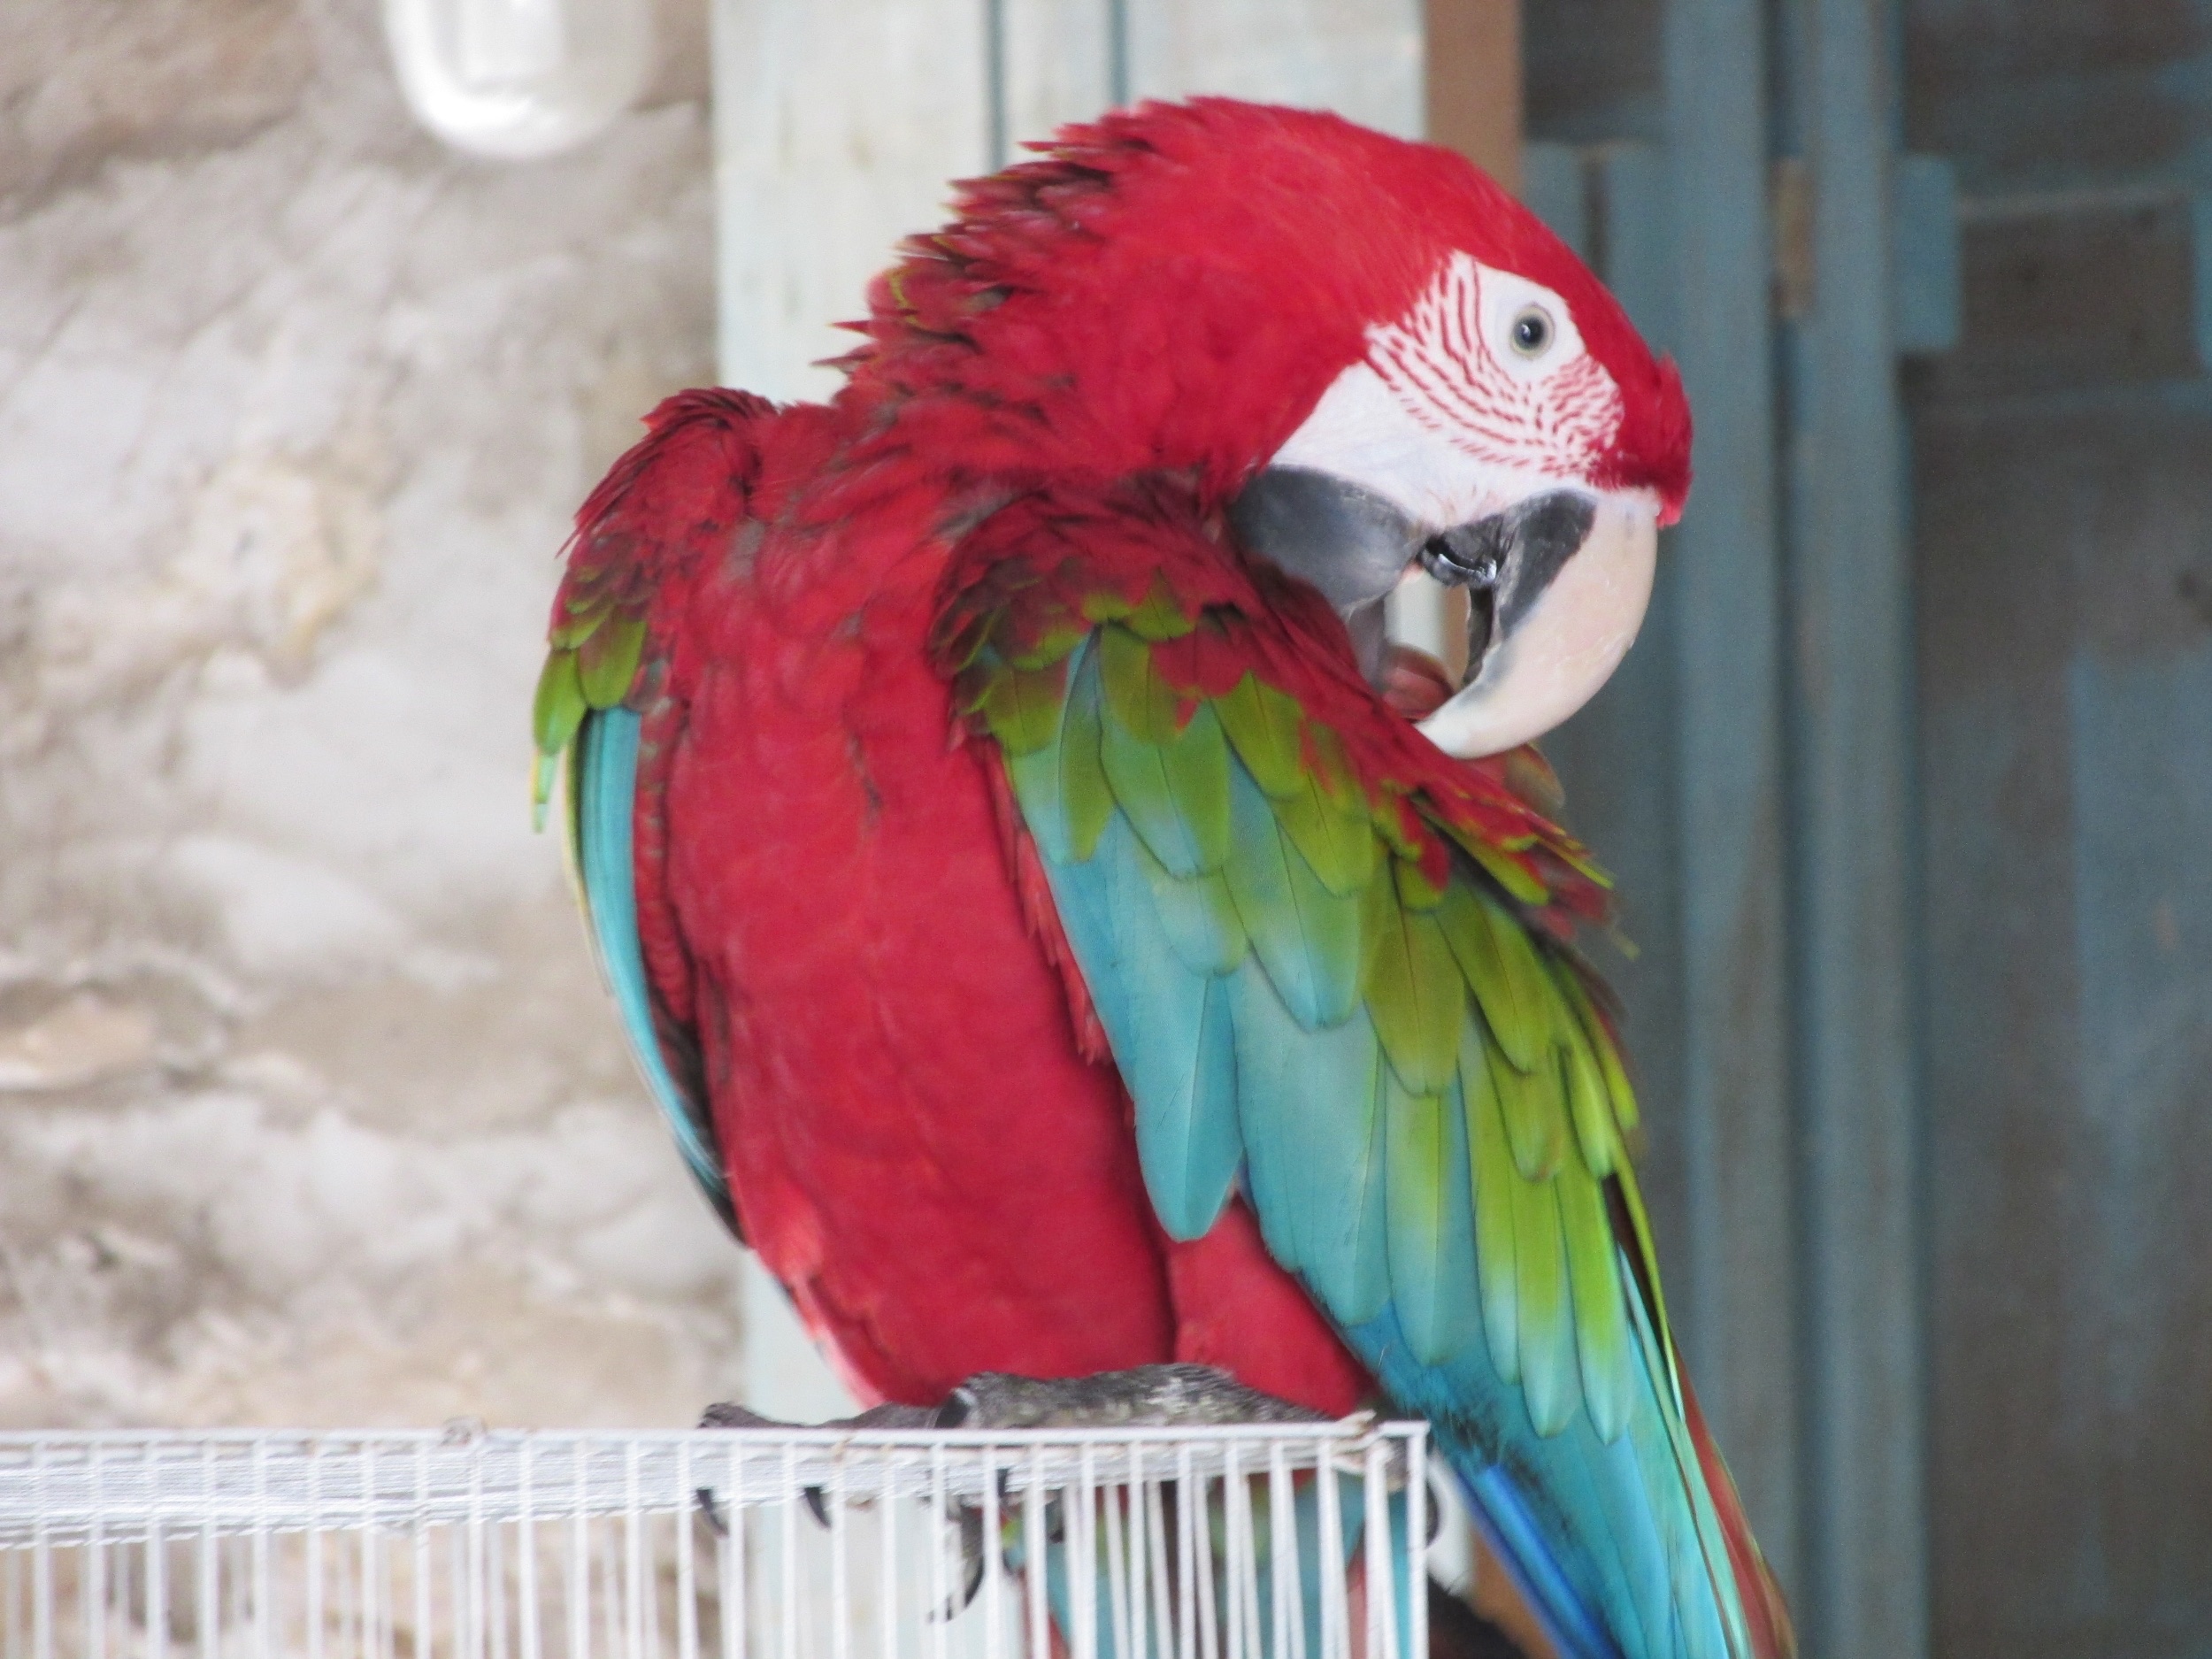
bird, wing, beak, fauna, lorikeet, macaw, vertebrate, parrot, parakeet, common pet parakeet